Rawdon T-1

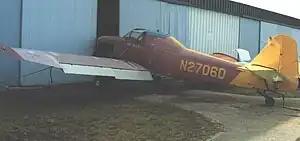
Rawdon T-1 at North Perry airport, Florida, in March 1987

Herb Rawdon had been chief engineer of Travel Air, and later Beech Aircraft in Wichita, Kansas. He left Beech and with his brother Gene, established the Rawdon Brothers Aircraft firm.